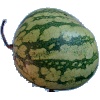
Label: watermelon